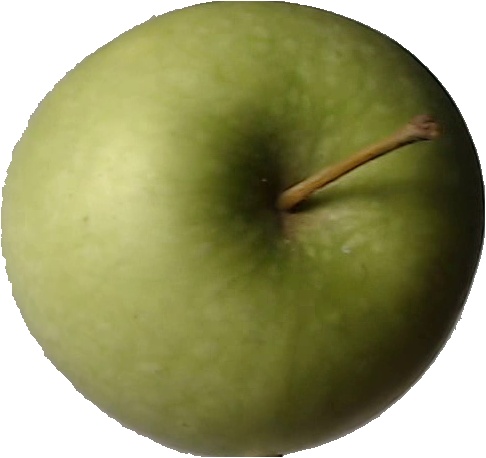
Label: apple_granny_smith_1